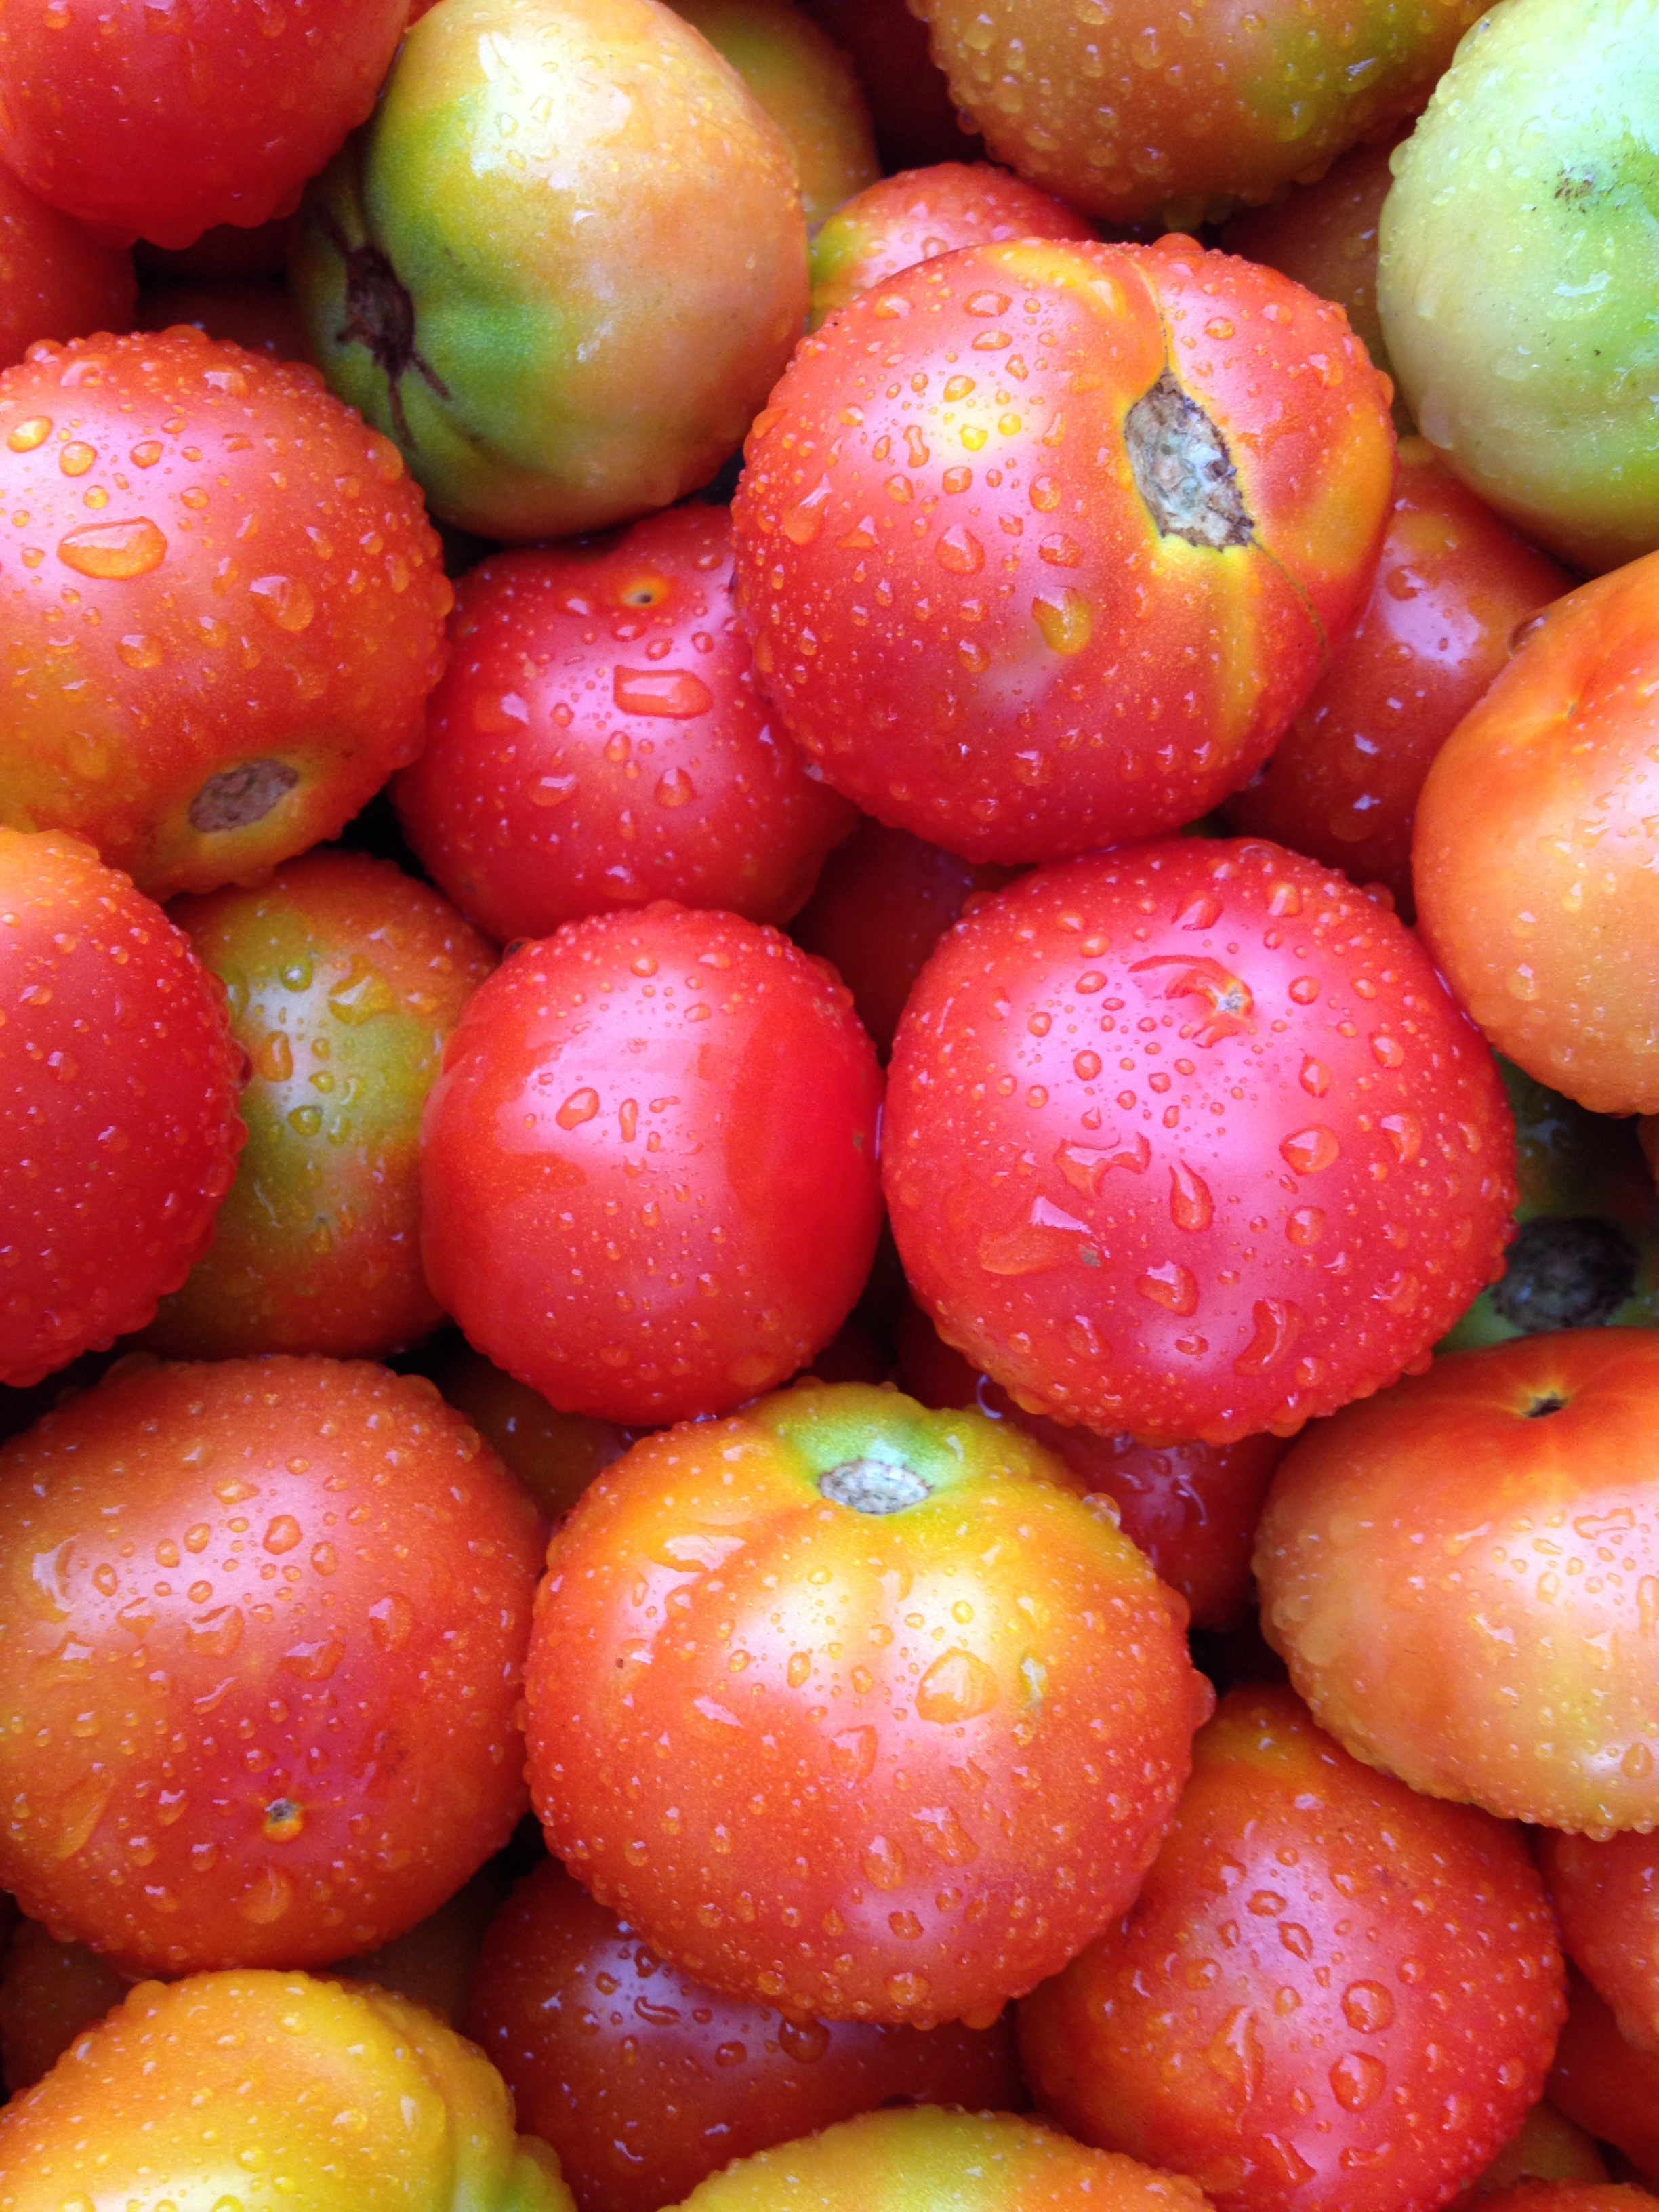
apple, plant, fruit, food, produce, vegetable, tomato, flowering plant, rose family, fresh vegetables, land plant